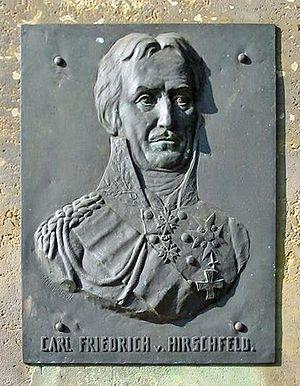
Karl Friedrich Hirschfeld, von Hirschfeld à partir de 1787, est un général d'infanterie prussien.